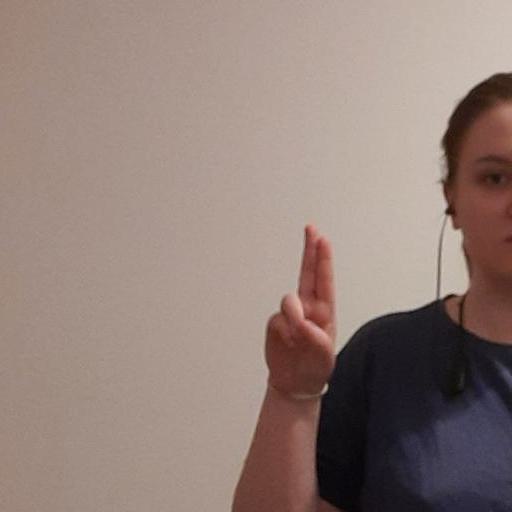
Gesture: two_up